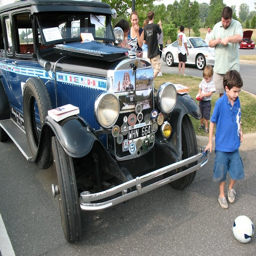
this couple person have driven around the world with their kids in this old car .